Anandamayi Ma

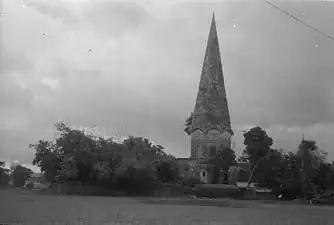
Ramna Kali Mandir in 1967

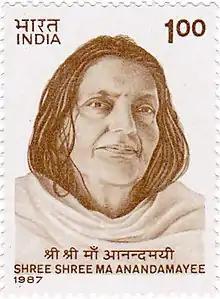
Anandamayi Ma on a 1987 Indian stamp

Anandamayi was born Nirmala Sundari Devi on 30 April 1896 to the orthodox Bengali Hindu Brahmin couple Bipinbihari Bhattacharya and Mokshada Sundari Devi in the village of Kheora, Tipperah District (later Brahmanbaria District), in modern Bangladesh. Her father, originally from Vidyakut in Tripura, was a Vaishnavite singer known for his intense devotion. Both parents were from well regarded lineages, though the family lived in poverty. According to Nirmala Sundari, her mother gave birth to three sons, all of whom died in infancy or early childhood. Nirmala attended village schools of Sultanpur and Kheora for approximately 2–4 months. According to Anandamayi Ma's autobiographical account in "Mother Reveals Herself", the reason for her short attendance at school was that no one could accompany her on the long journey to school as her brothers had died. Although her teachers were pleased with her ability, her mother worried about her daughter's mental development because of her constantly indifferent and happy demeanour. When her mother once fell seriously ill, relatives too remarked with puzzlement about the child remaining apparently unaffected.